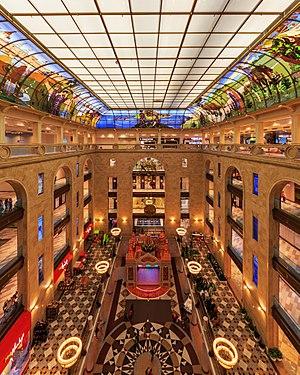
Le magasin Dietsky mir est un magasin central pour enfants sur la place Loubianka. Construit entre 1953 et 1957 au centre de Moscou, sur la place Dzerjinski, il a été conçu par l'architecte Alexeï Douchkine sur le site de l'ancien Passage Loubianka et de la station de métro Dzerjinskaïa.